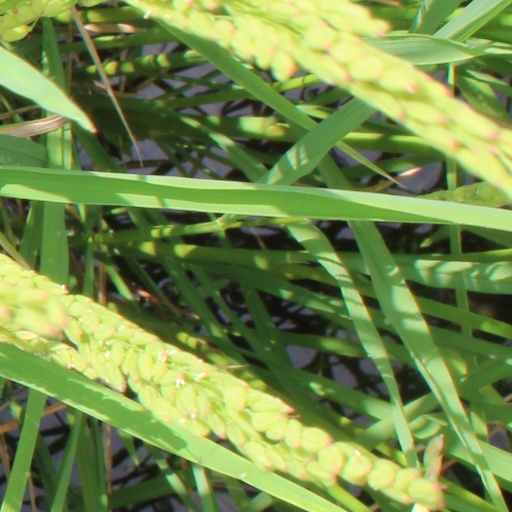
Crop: rice